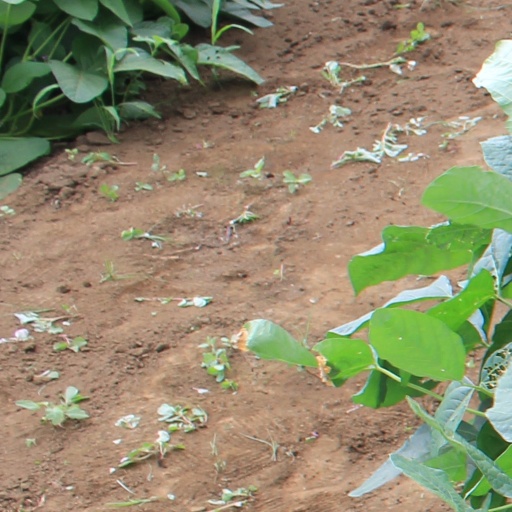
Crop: soybean